Lake Petén Itzá

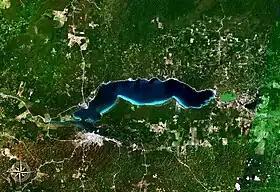
Lake Petén Itzá seen from space

This lake and its surroundings have more than 100 important indigenous species such as the cichlid fish "Mayaheros urophthalmus", "Petenia splendida" and "Vieja melanurus", the endemic "Poecilia petenensis", crocodiles ("Crocodylus moreletii" and "Crocodylus acutus"), jaguars ("Panthera onca"), pumas ("Puma concolor"), white-tailed deer ("Odocoileus virginianus"), Central American red brocket ("Mazama temama"), and several bird species, including parrots such as macaws, and toucans. On its northeast shore is the Cerro Cahui Protected Biotope, a natural reserve for butterflies that covers and is home to toucans, Geoffroy's spider monkey ("Ateles geoffroyi"), Guatemalan black howler monkeys ("Alouatta pigra"), and many other rainforest species.